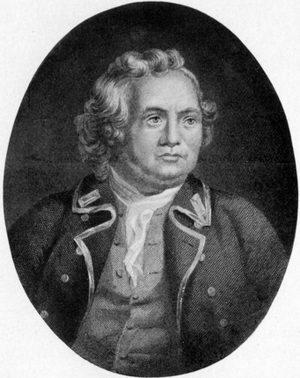
Three Places in New England, en français Trois endroits de la Nouvelle-Angleterre, est une suite de trois mouvements pour orchestre composée par Charles Ives. Elle fut écrite durant une longue période de temps, toutefois l'ensemble fut conçu principalement entre 1911 et 1914. La pièce est célèbre pour son usage de citations et paraphrases musicales. Three Places se compose de trois mouvements dans un ordre lent-rapide-lent :